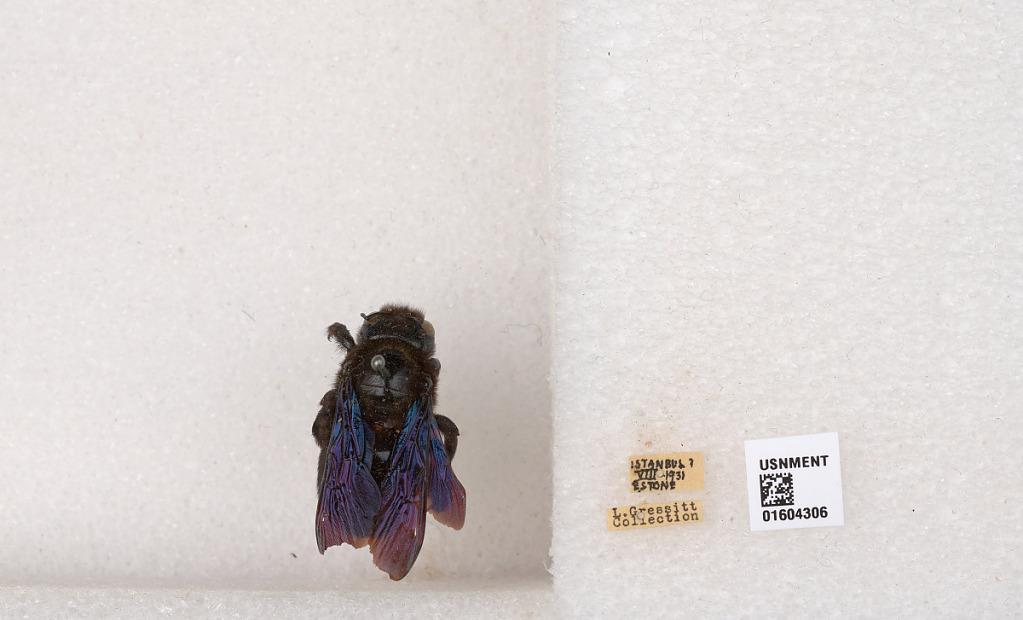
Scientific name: Xylocopa (Xylocopa) violacea (Linnaeus)
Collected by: E. Stone
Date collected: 1931-8-1
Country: Turkey
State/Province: Marmara
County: Istanbul
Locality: Istanbul ?